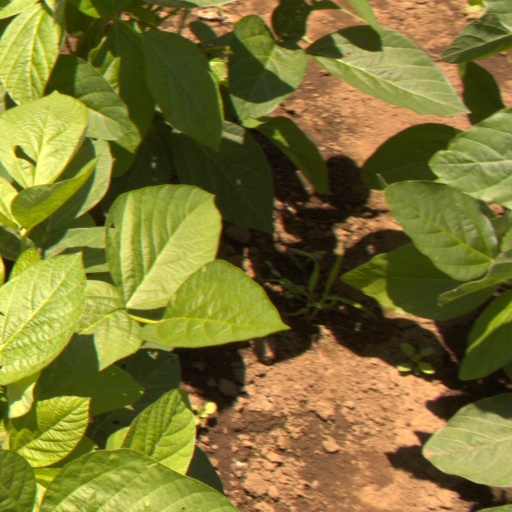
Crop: soybean